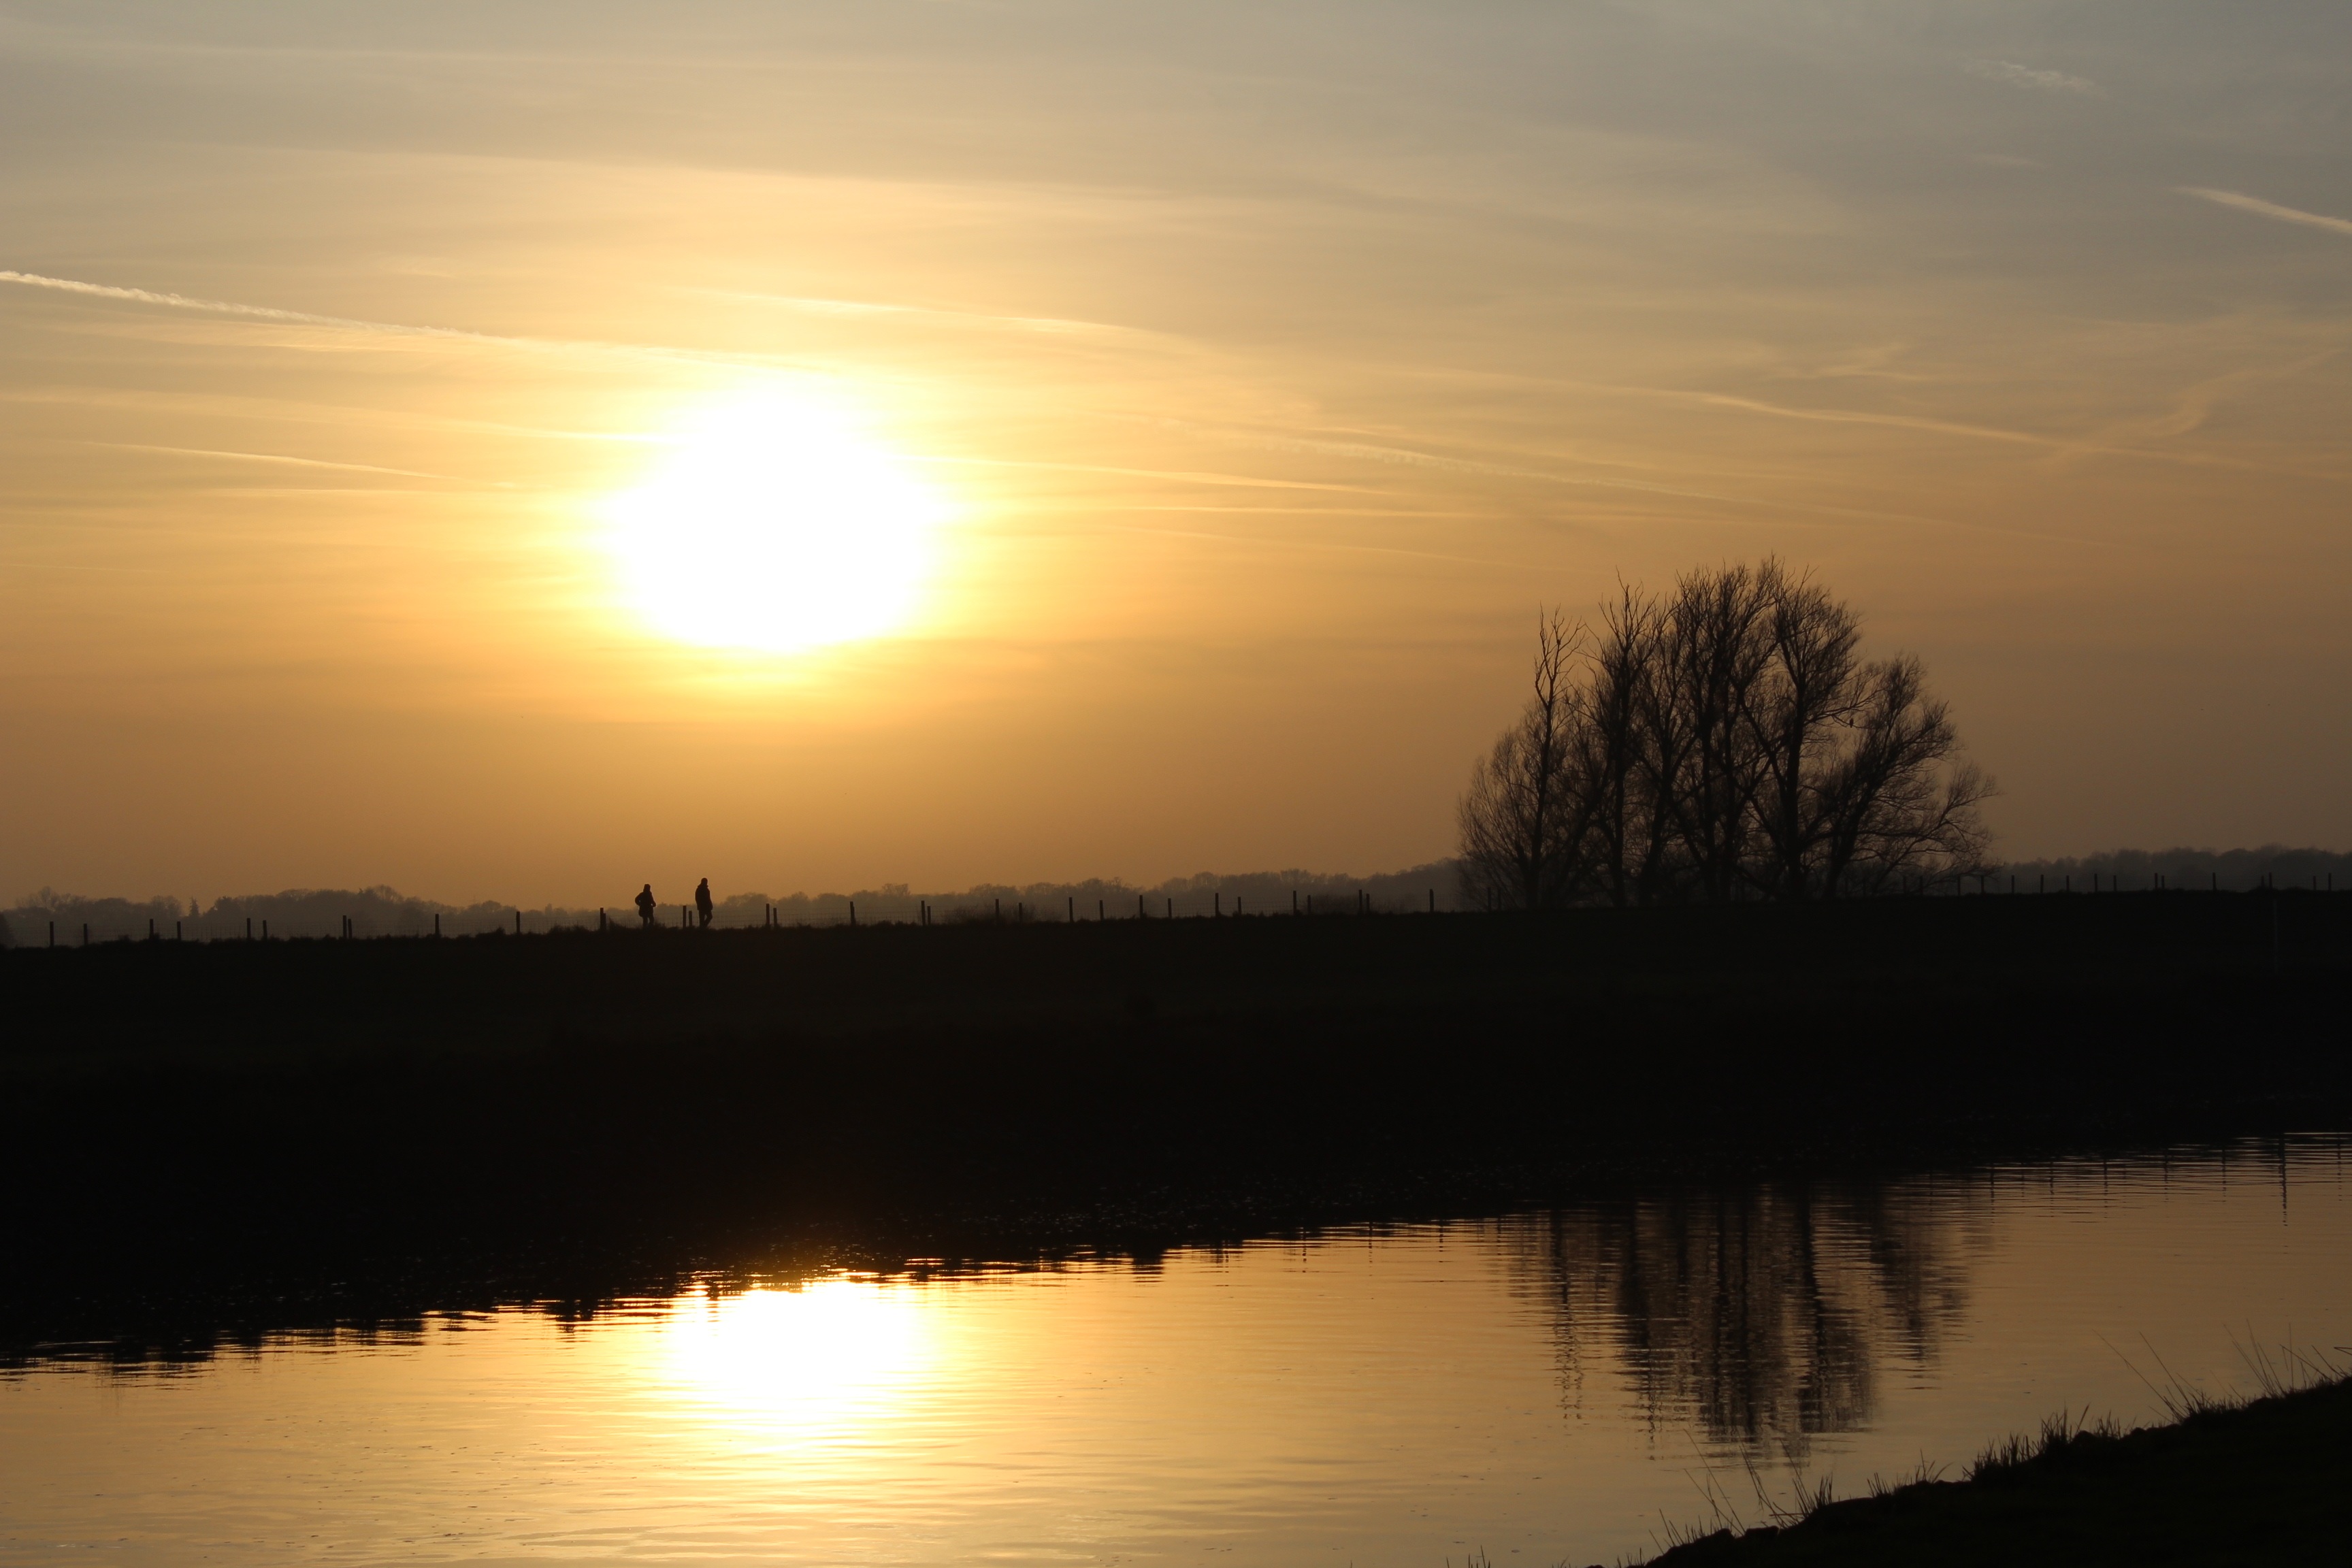
nature, horizon, winter, sun, sunrise, sunset, sunlight, morning, lake, dawn, river, dusk, evening, reflection, loch, abendstimmung, mirroring, hunte, afterglow, astronomical object, atmospheric phenomenon, oldenburg